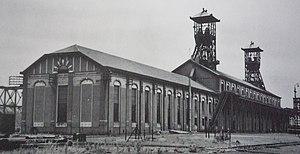
La Fosse Barrois de la Compagnie des mines d'Aniche était un charbonnage constitué de deux puits situé à Pecquencourt, Nord, Nord-Pas-de-Calais, France.
La fosse Barrois ou Charles Barrois de la Compagnie des mines d'Aniche est un ancien charbonnage du Bassin minier du Nord-Pas-de-Calais, situé à Pecquencourt. La fosse est baptisée en l'honneur du géologue Charles Barrois. Les puits sont commencés en 1927 et 1928. La fosse commence à produire en 1931, il s'agit de la dernière fosse construite par la Compagnie des mines d'Aniche, mais aussi de la dernière à fermer. Des cités, des écoles et une église sont construits à proximité de la fosse.